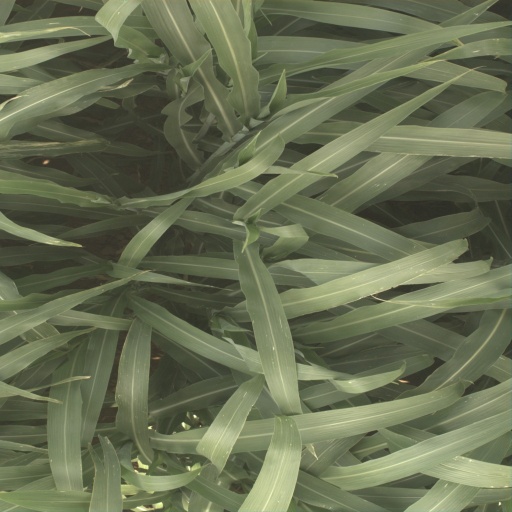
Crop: sorghum